The Broken Glass Theory

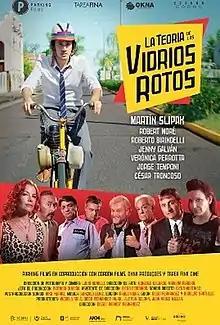
Film poster

The Broken Glass Theory is a 2021 comedy film directed by Diego Fernández. It was selected as the Uruguayan entry for the Best International Feature Film at the 94th Academy Awards, but was not nominated. It is a co-production between Uruguay, Argentina and Brazil.